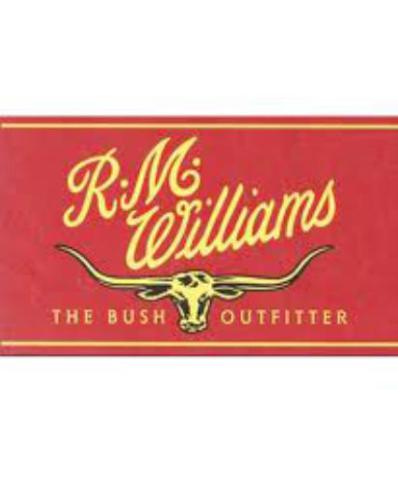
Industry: Clothes